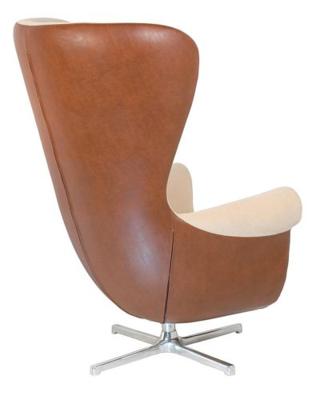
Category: chair